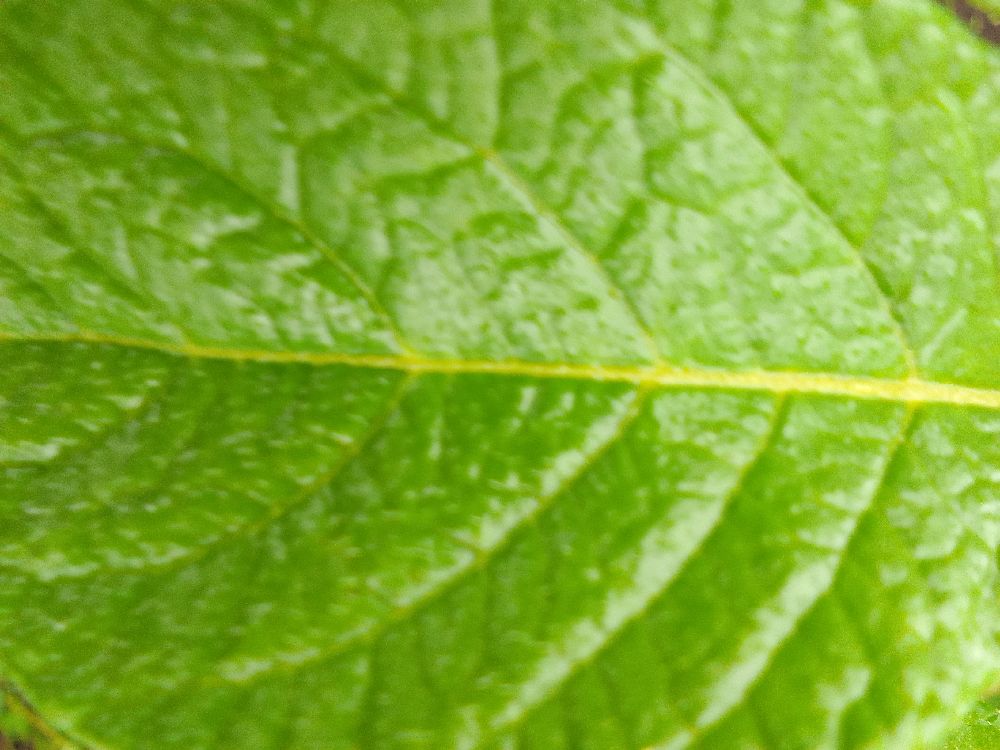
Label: Healthy